Dynamitron

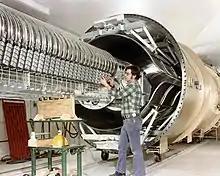
Dynamitron

The Dynamitron is an electrostatic particle accelerator invented by Marshal Cleland in 1956 at Washington University in St. Louis and manufactured by Electron Equipment Experts LLC.